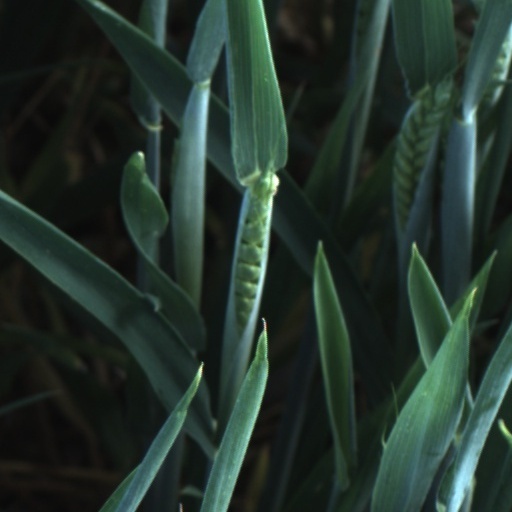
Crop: wheat